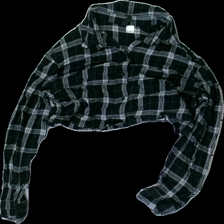
View: front
Type: Shirt
Category: Ladies
Brand: H&M
Brand text on label: DIVIDED
Colors: Black, White
Material: 67% Cotton 33% Viscose
Pattern: Checkered print
Cut: Cropped
Size: S
Season: All
Price range: 50-100
Recommended usage: Reuse
Description: Black and white checkered cropped shirt